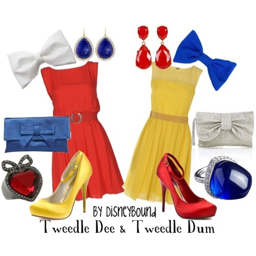
ideas that i 'm trying to talk my sister into ... person